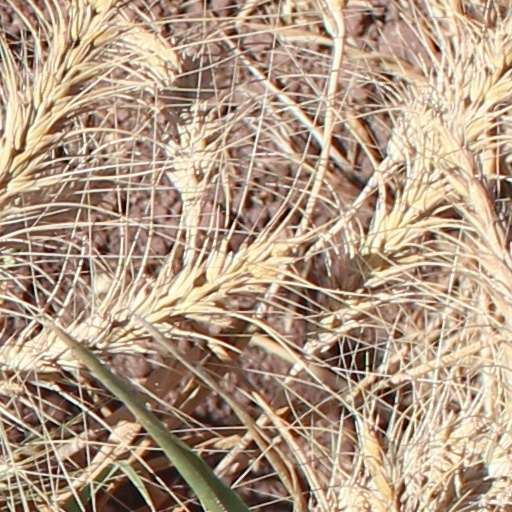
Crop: wheat